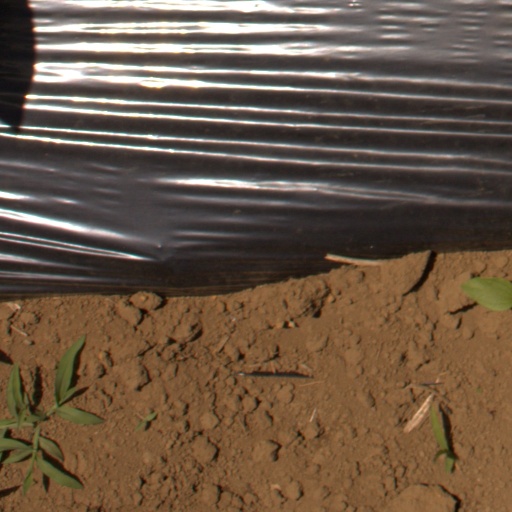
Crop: Jerusalem artichoke